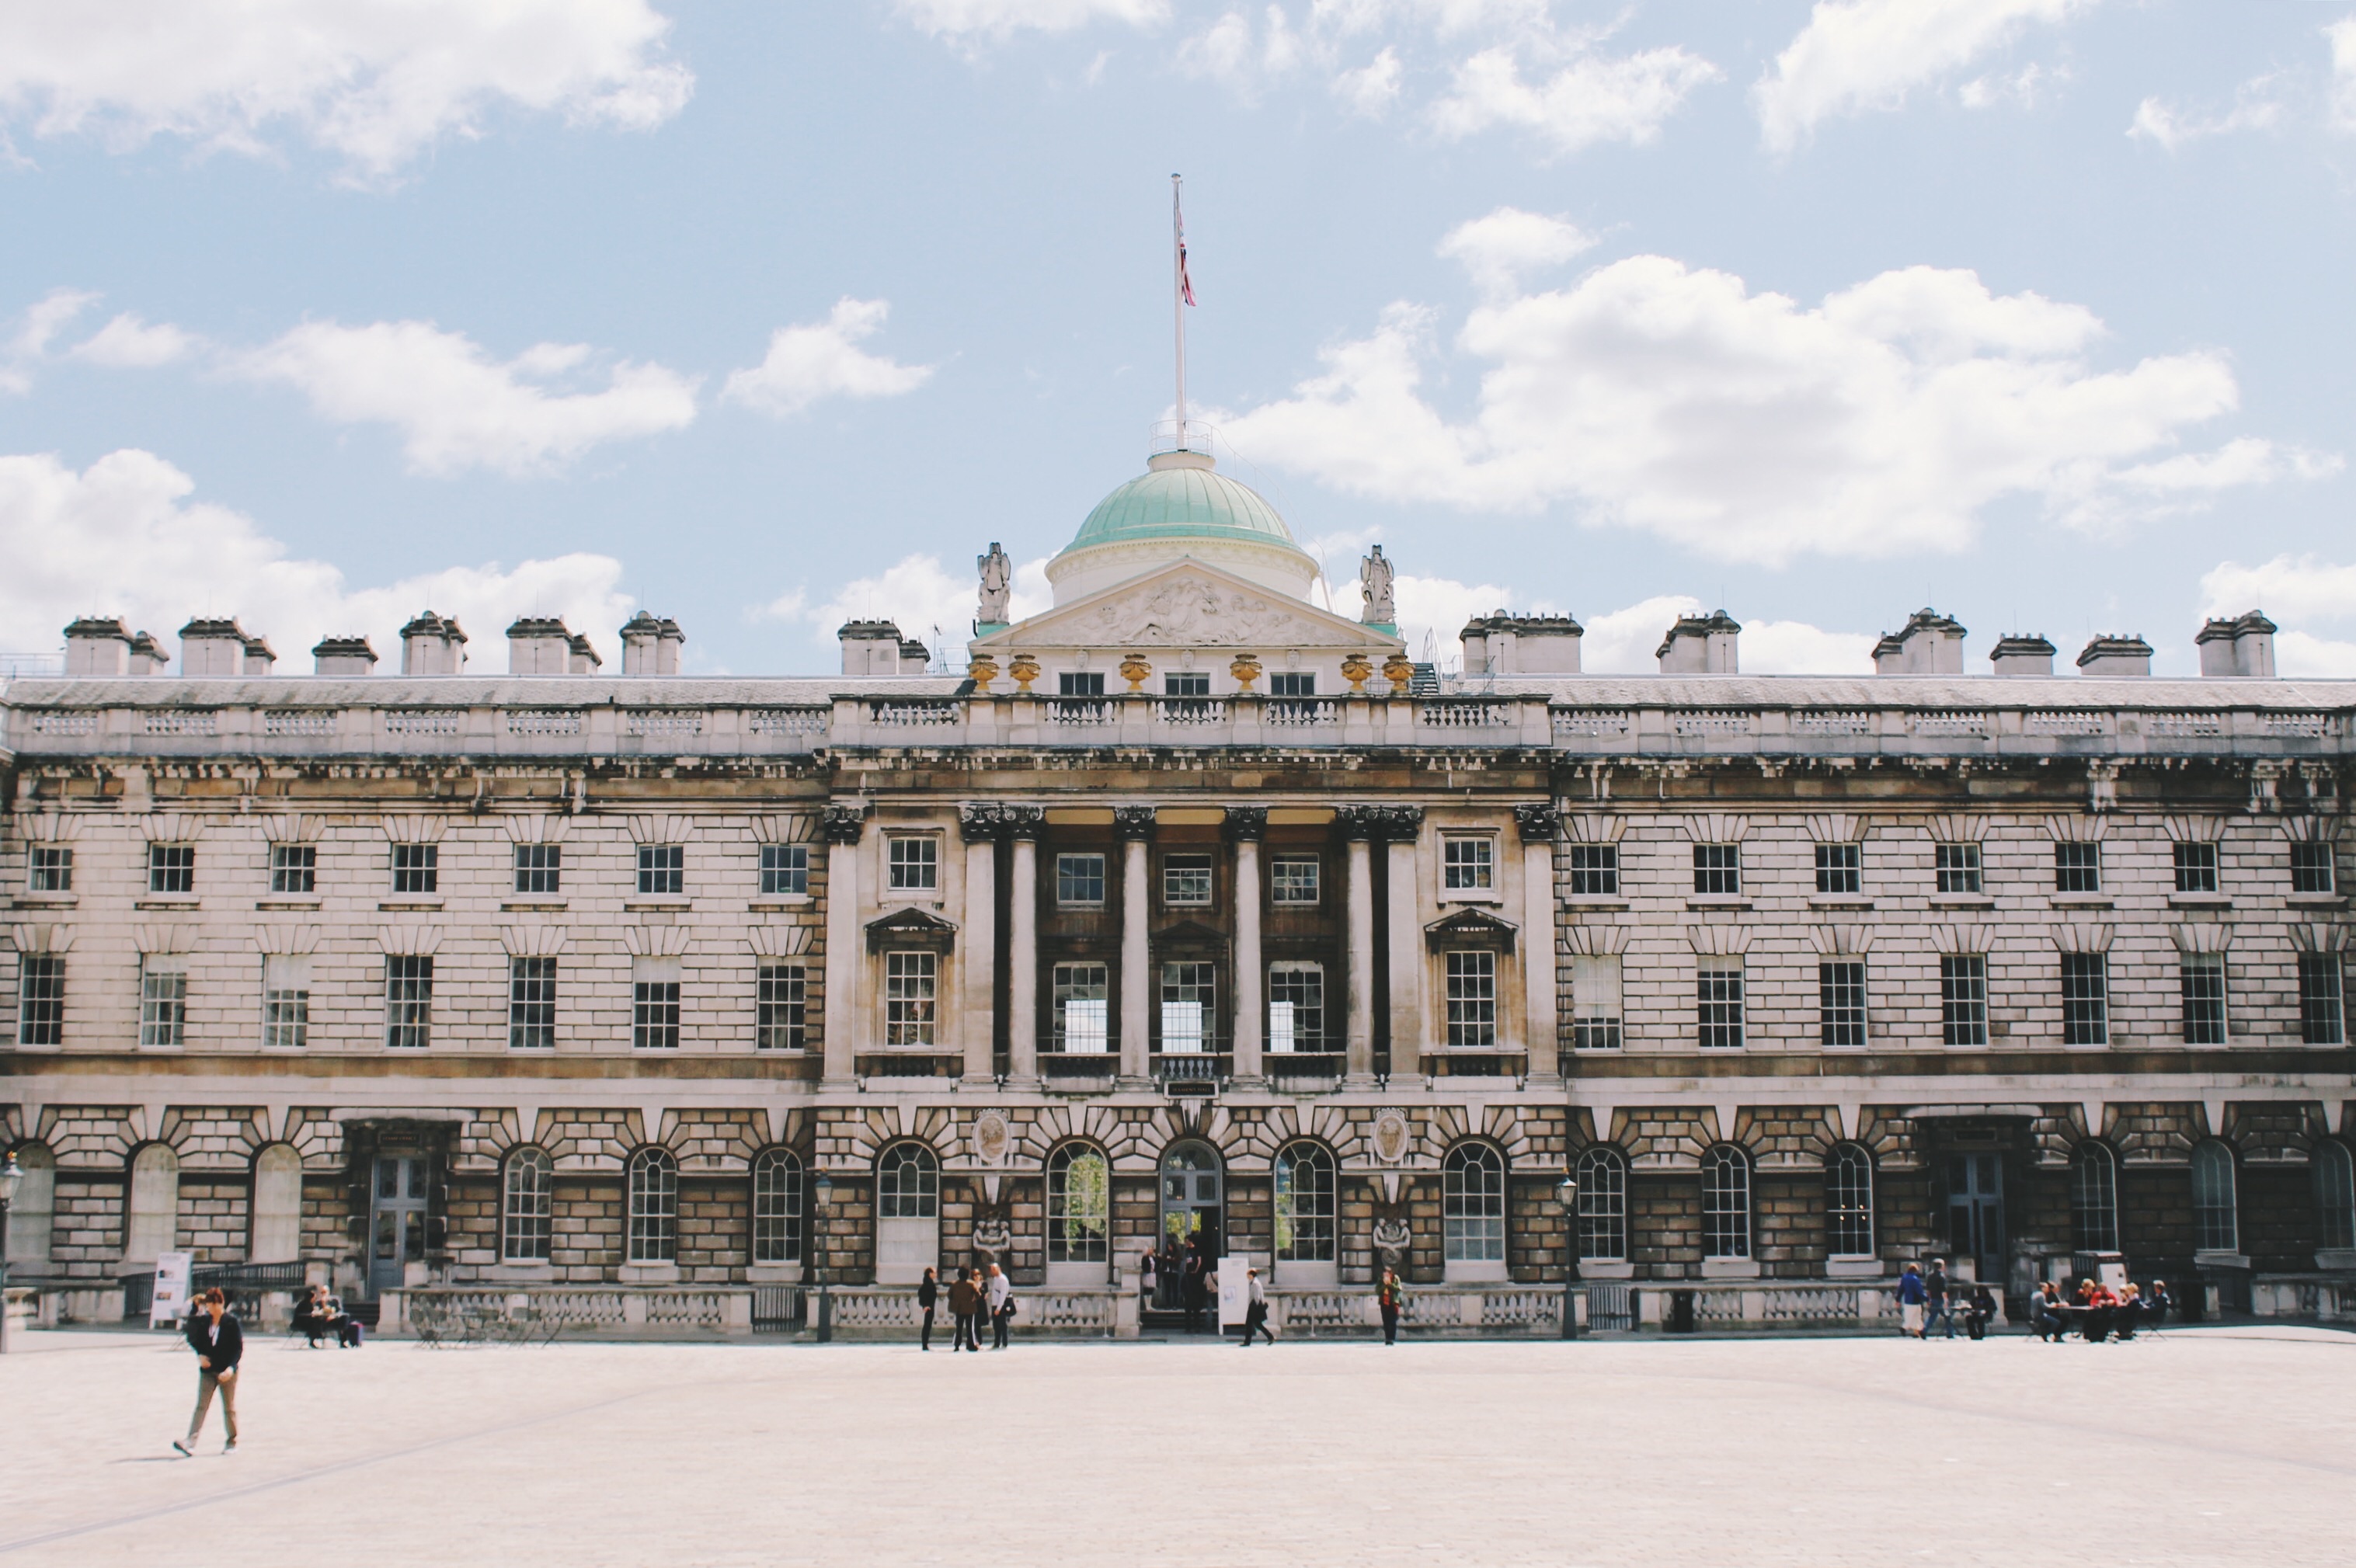
architecture, window, building, palace, plaza, landmark, residence, town square